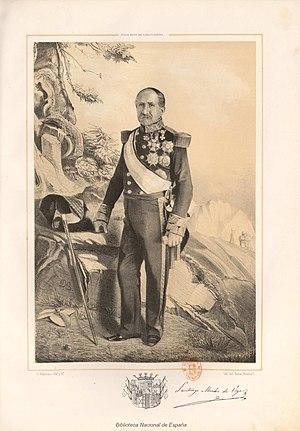
Cette liste des gouverneurs de Porto Rico comprend toutes les personnes qui ont occupé ce poste, que ce soit sous domination espagnole ou américaine. Le gouverneur de Porto Rico est le chef de gouvernement du Commonwealth de Porto Rico. Le poste a été créé par l'Empire espagnol au cours du XVIᵉ siècle à la suite de la colonisation de l'archipel.